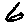
Label: 6